Chagai-I

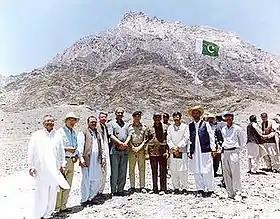
The PAEC weapon testing team at Koh Kambaran, with team leader Samar Mubarakmand (right of the man in the blue beret), Tariq Salija, Irfan Burney, and Tasneem Shah. The better known A. Q. Khan of Kahuta Research Laboratories (KRL) is left of the man in the blue beret (who may be General Zulfikar Ali).

The Pakistan Atomic Energy Commission (PAEC) carried out five underground nuclear tests at the Chagai test site at 1515 hours (PKT) on the afternoon of 28 May 1998.